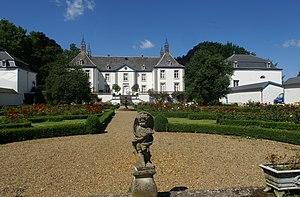
Genoelselderen (Belgique): château d'Elderen
Cette liste non exhaustive répertorie les principaux châteaux en Belgique.
Le château de Genoels-Elderen, aussi appelé château d'Elderen, est un château de Belgique à Genoelselderen dans la région de Hesbaye près de Tongres.